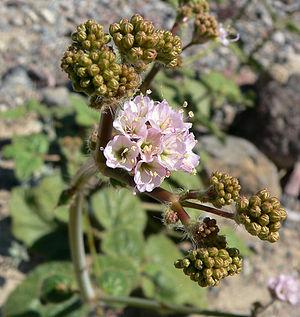
Anulocaulis est un genre de végétaux de la famille des Nyctaginaceae.